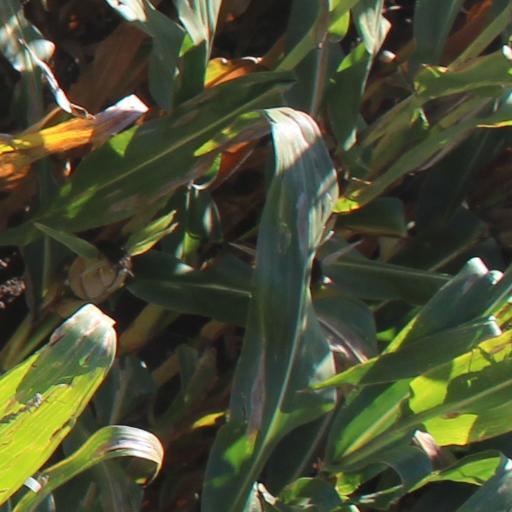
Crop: maize; corn